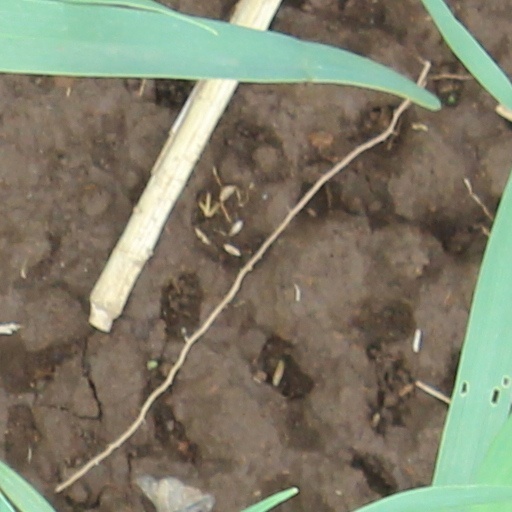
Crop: wheat